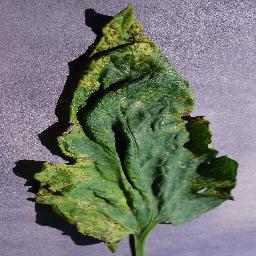
Label: Tomato___Septoria_leaf_spot